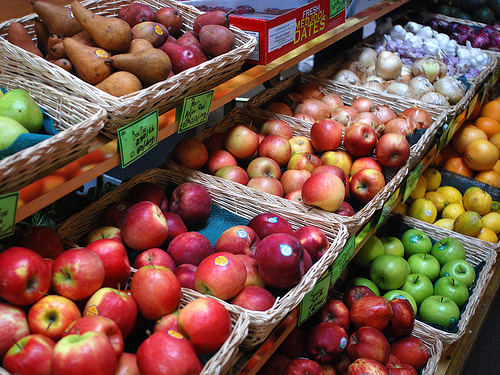
user: Given an image and a question. Answer the question in a short answer. Question: What country is the largest exporter of this fruit? Short Answer:
assistant: south africa